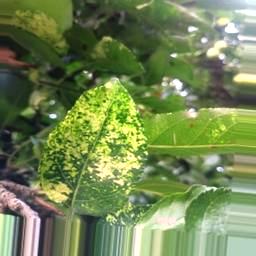
Label: Apple_Mosaic